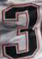
Number: 3